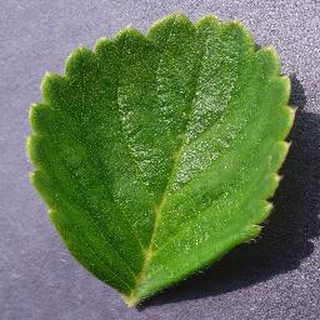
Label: healthy_strawberry